Jave la Grande

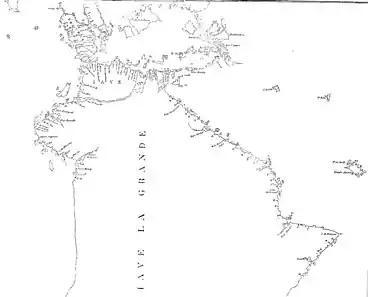
Representation of Grande Jave (Australia) in the 16th century (top left of the map, indication of the islands of Sumatra and Jave (Java))

Java Minor was identified as an island (the present Island of Java) by the Franco-Portuguese navigator and cosmographer Jean Alfonse in his work of 1544, "La Cosmographie" but Java Major according to him was part of the continent of Terra Australis, which extended as far as the Antarctic Pole and the Strait of Magellan. In "La Cosmographie," Alfonse defined "La Grande Jave" as an extension of the giant Antarctic continent, or "Terra Australis": "This Java touches the Strait of Magellan in the west, and in the east Terra Australis ... I estimate that the coast of the Ocean Sea called the Austral coast extends eastwards to Java, to the western coast of the said Java." Apparently in deference to Marco Polo's claim that Java Major was the largest island in the world, Alfonse gave the name "Jave Mynore" to the island of Java and the name "La Grand Jave" to the continental land to the south. Marco Polo's Java Minor, he called "Samatrez" (Sumatra). In "La Cosmographie" (1544), Alfonse said: